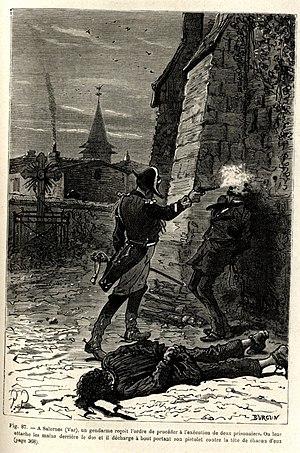
Exécution de deux prisonniers à Salernes dans le Var, gravure illustrant le tome Ier de l'ouvrage de Taxile Delord, Histoire illustrée du Second Empire, Paris, imprimerie G. Baillière, 1880, p. 369 ([1]).
Charles-Louis-Napoléon Bonaparte, dit Louis-Napoléon Bonaparte, né le 20 avril 1808 à Paris et mort le 9 janvier 1873 à Chislehurst, est un monarque et un homme d'État français. Il est à la fois l'unique président de la Deuxième République, le premier chef d'État français élu au suffrage universel masculin, le 10 décembre 1848, le premier président de la République française, et après la proclamation de l'Empire le 2 décembre 1852, le dernier monarque du pays sous le nom de Napoléon III, empereur des Français.
Le coup d'État du 2 décembre 1851 est l'acte par lequel, en violation de la légitimité constitutionnelle, Louis-Napoléon Bonaparte, président de la République française depuis trois ans, conserve le pouvoir à quelques mois de la fin de son mandat alors que la Constitution de la Deuxième République lui interdisait de se représenter.